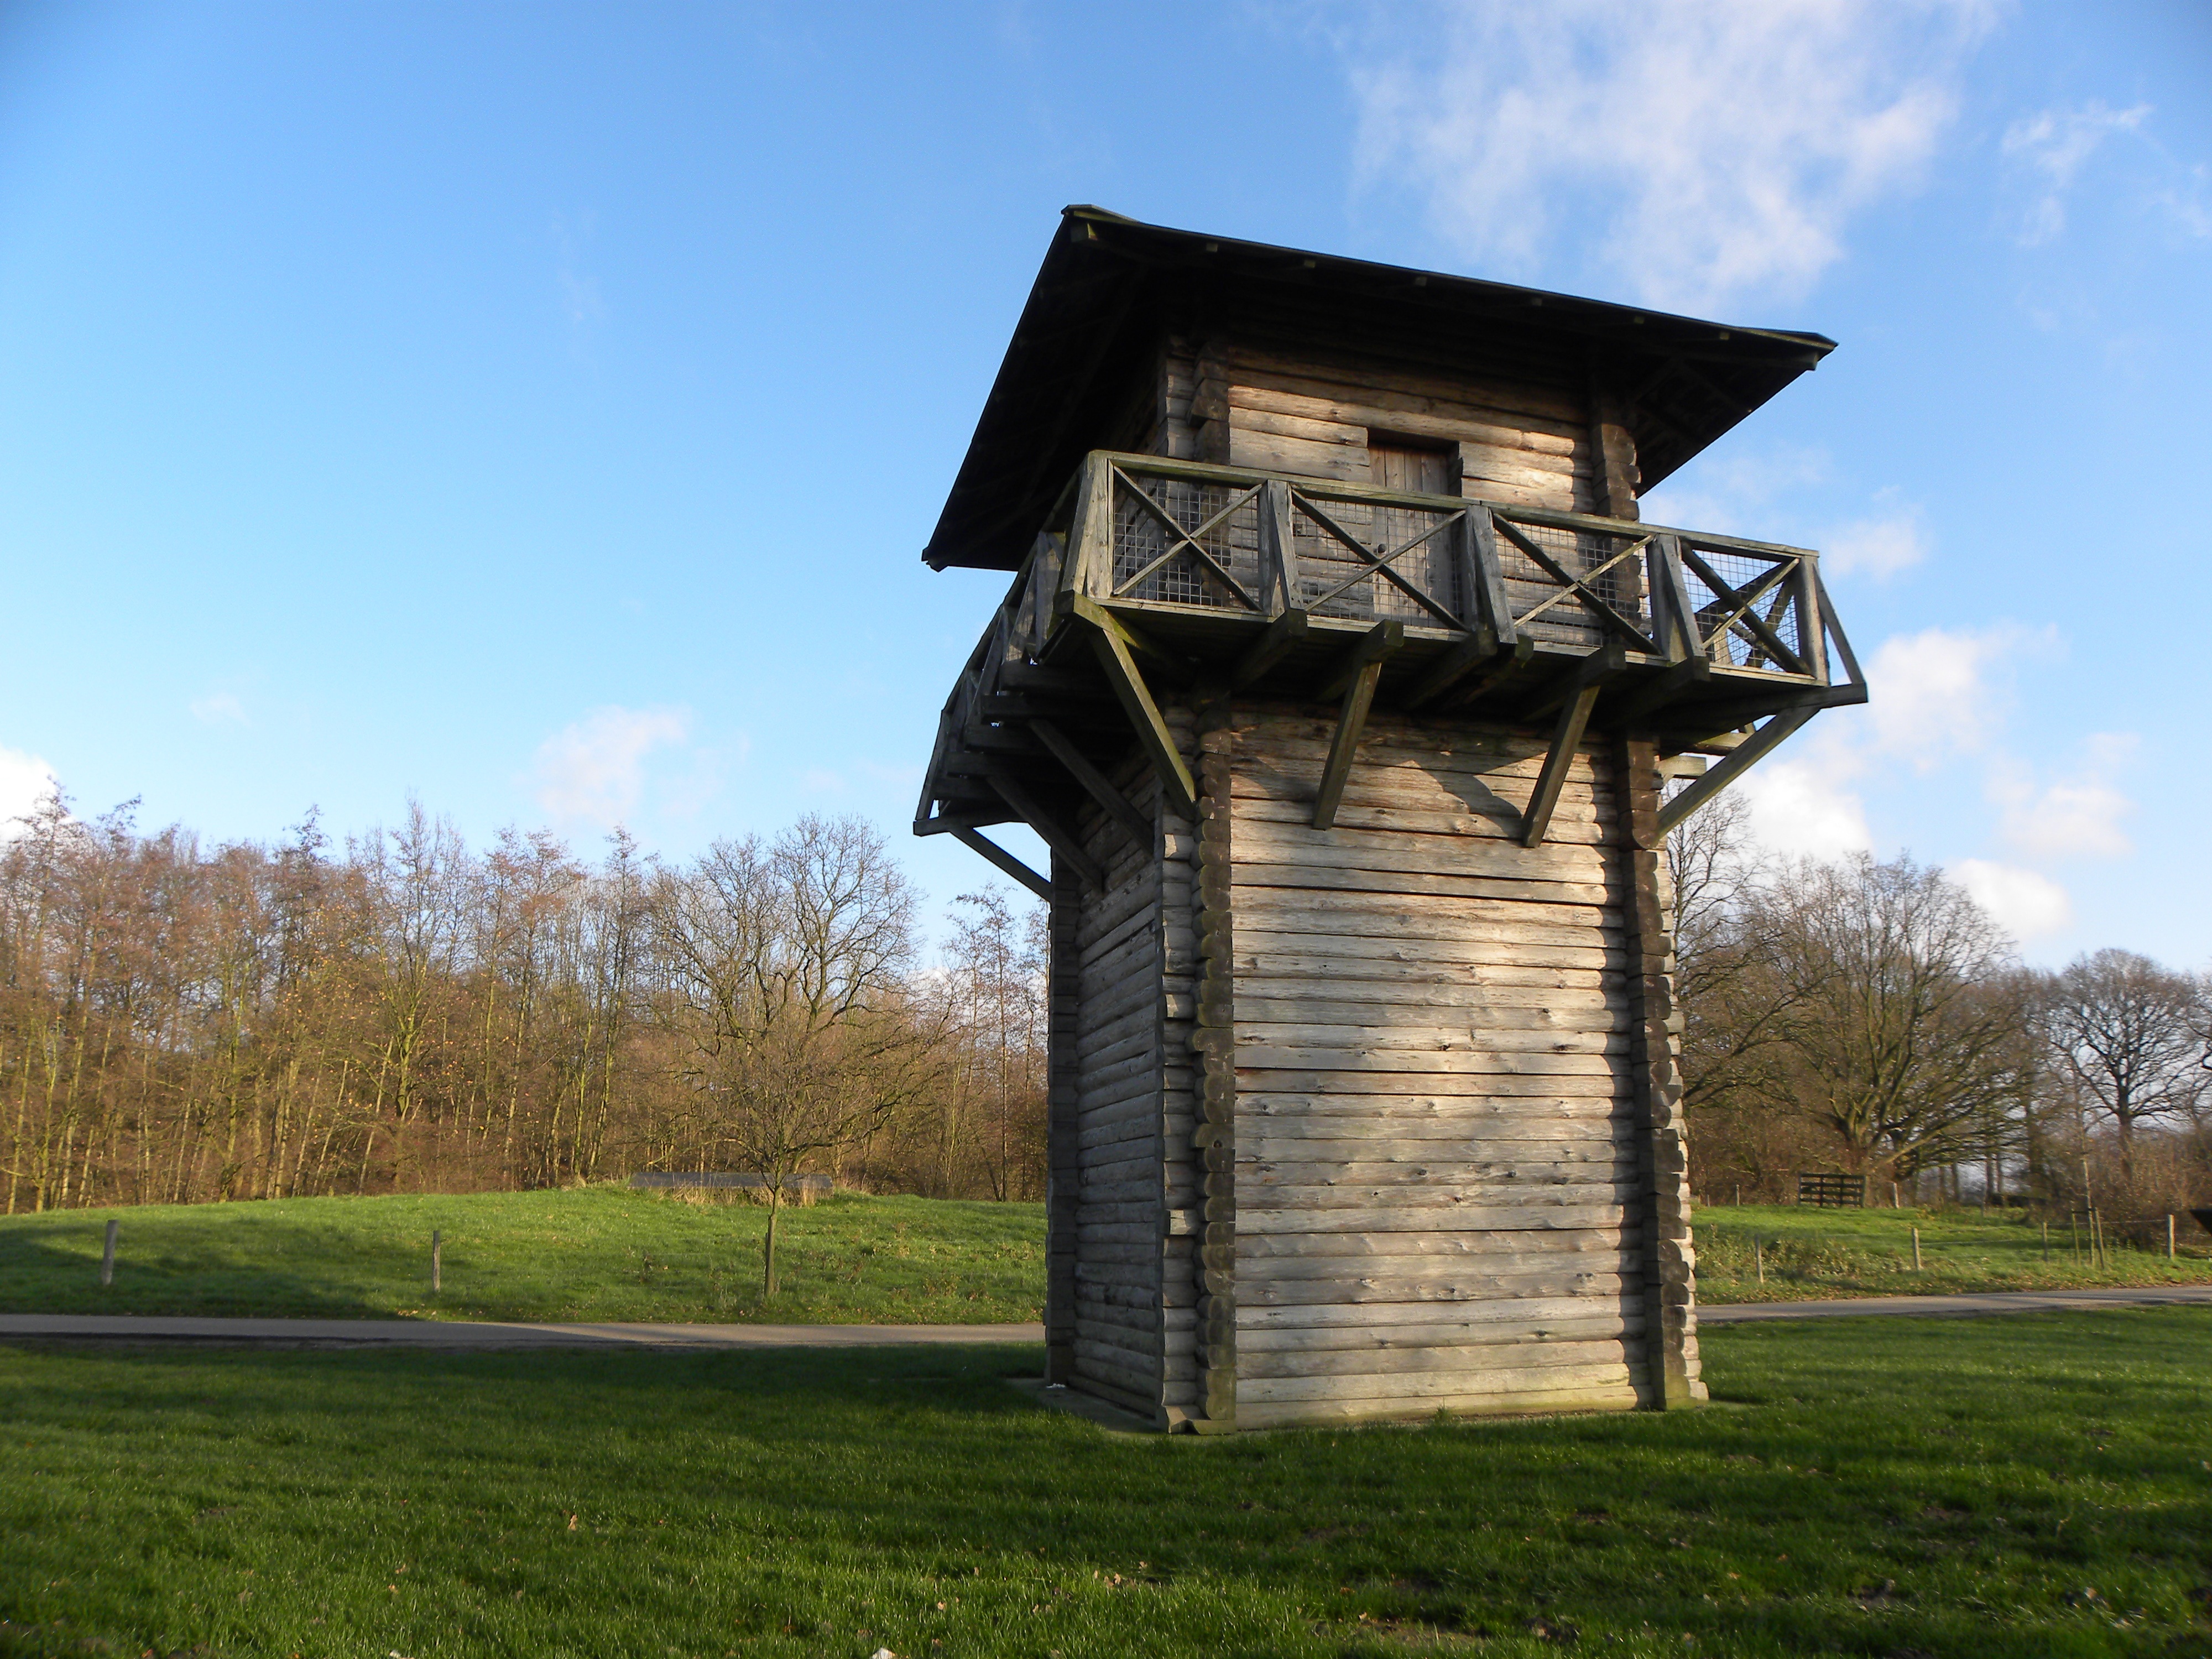
house, building, tower, chapel, wooden, fighting, romans, watchtower, rural area, observation tower, bunnik, castellum